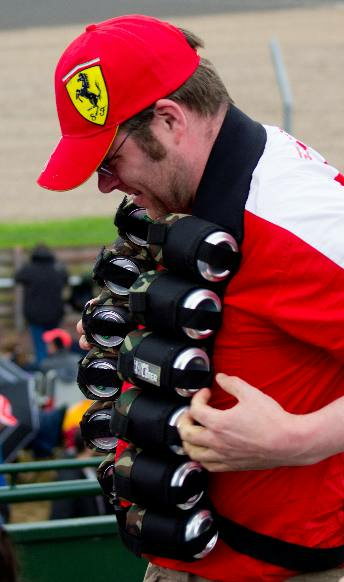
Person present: Yes